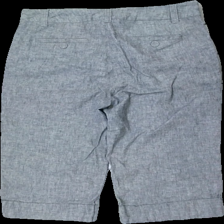
View: back
Type: Trousers
Category: Ladies
Brand: Cappuchini
Colors: Grey
Material: 100% bomull
Pattern: Other
Cut: Tight
Size: 42
Season: All
Price range: 50-100
Recommended usage: Reuse
Description: korta gråa byxor